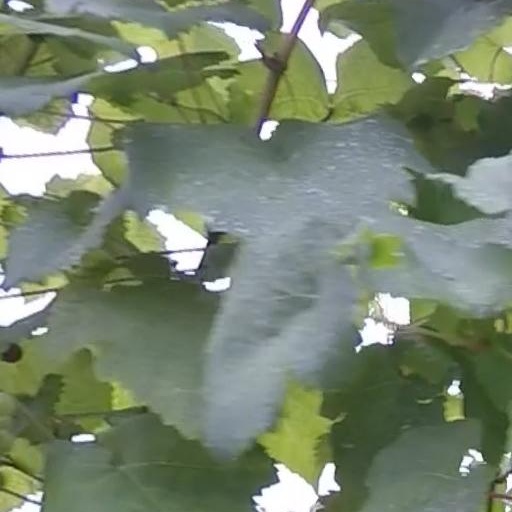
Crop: grape